Mt. Olive Road Covered Bridge

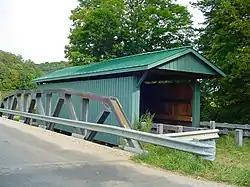
Southern side of the bridge, located adjacent to its replacement

The Mt. Olive Road Covered Bridge is a historic covered bridge in Vinton County, Ohio, United States. Located northeast of Allensville, the bridge carries Mt. Olive Road through a valley in northwestern Vinton County. In the earliest days of white settlement of southern Ohio, the Mt. Olive Road was a major transportation artery; until about 1825, it was heavily used by travellers between Marietta and Chillicothe.